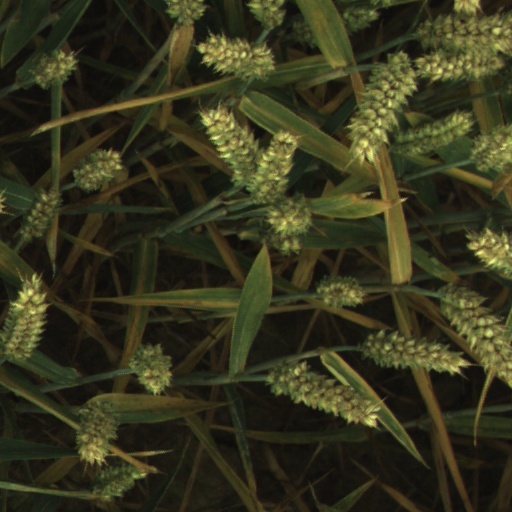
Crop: wheat